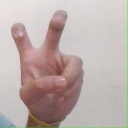
अक्षर: ई